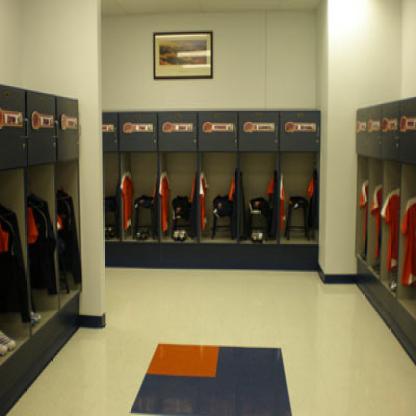
Scene: Indoor